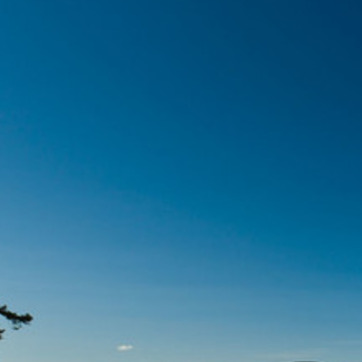
Material: sky